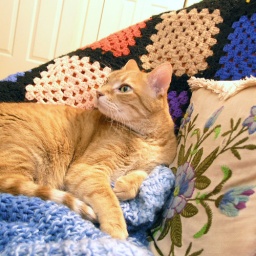
O'Malley in my computer chair